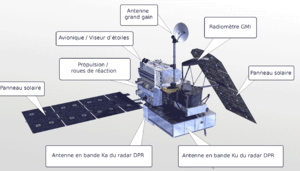
Schéma du satellite de la NASA GPM Core Observatory, légendes en francais
Global Precipitation Measurement Core Observatory, ou GPM Core Observatory, est un satellite du programme de plusieurs agences spatiales géré par l'agence spatiale américaine NASA dont l'objectif est d'effectuer des mesures périodiques rapprochées des précipitations au niveau de l'ensemble de la planète. Ce programme prend la suite de la mission Tropical Rainfall Measuring Mission avec des objectifs plus étendus. Plusieurs satellites doivent collecter des données dont la cohérence est assurée par le satellite GPM Core Observatory développé par la NASA avec une participation importante de l'agence spatiale japonaise JAXA. Les données collectées par la flotte de satellites GPM doivent permettre d'améliorer au quotidien les prévisions météorologiques, mieux prévenir les catastrophes naturelles liées aux inondations ou aux périodes de sécheresse et, pour le long terme, contribuer à l'amélioration de la modélisation du changement climatique. GPM Core Observatory est un satellite de 3,2 tonnes qui emporte deux instruments particulièrement élaborés : un radar bifréquence et un radiomètre.